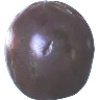
Label: Passion Fruit 1